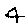
Label: 4